The Return of the Prodigal Son (1966 film)

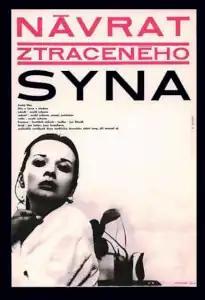

The Return of the Prodigal Son is a 1966 Czechoslovak drama film directed by Evald Schorm. The film won Special Mention at Locarno International Film Festival in 1967.